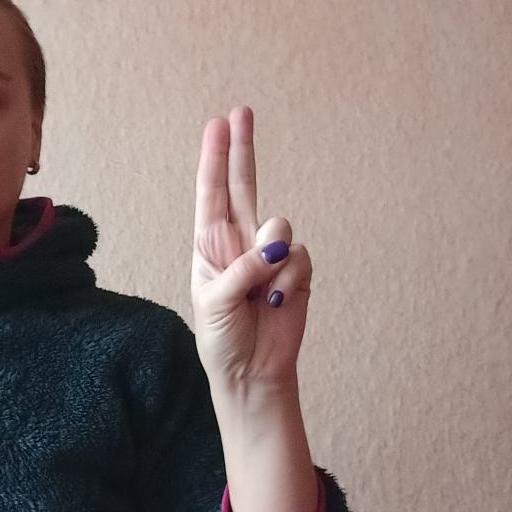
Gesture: two_up